Russell Conwell

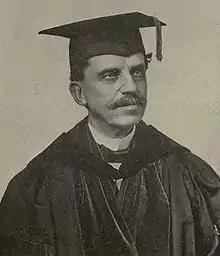

Russell Herman Conwell (February 15, 1843 – December 6, 1925) was an American Baptist minister, orator, philanthropist, author, lawyer, and writer. He is best remembered as the founder and first president of Temple University in Philadelphia, as the Pastor of The Baptist Temple, and for his inspirational lecture, "Acres of Diamonds". He was born in South Worthington, Massachusetts.